John Glenn Columbus International Airport

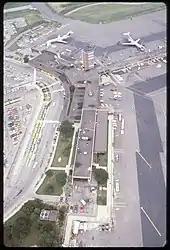
The airport's terminal in 1979

The April 1957 Official Airline Guide shows 72 airline departures each weekday: 41 TWA, 16 American, 6 Eastern, 6 Lake Central and 3 Piedmont.